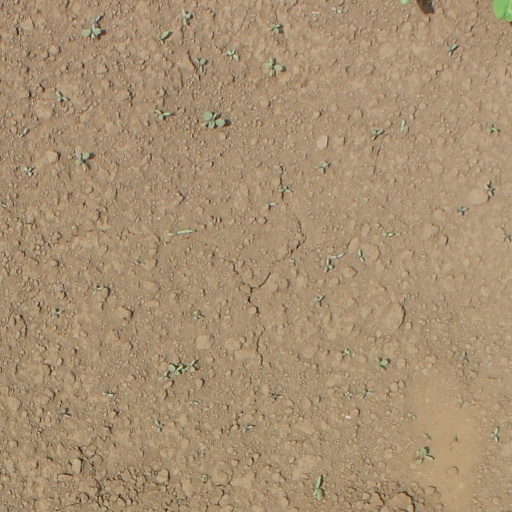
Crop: soybean